S.D. Panamá Oeste

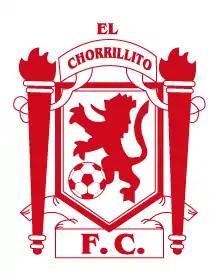
Chorrillito's crest

In 2007 Chorrillito promoted to the Liga Nacional de Ascenso after defeating Five Star 4–2 in the Copa Rommel Fernández final. In its first season in the Liga Nacional de Ascenso in 2008, Chorrillito managed to reach both the Apertura and Clausura finals but lost in both cases against Orión and Río Abajo respectively.